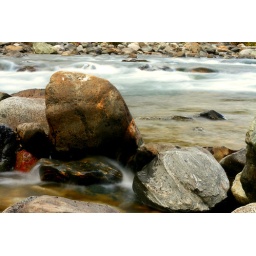
Slow exposure of rocks in the river on the way up to Leavenworth